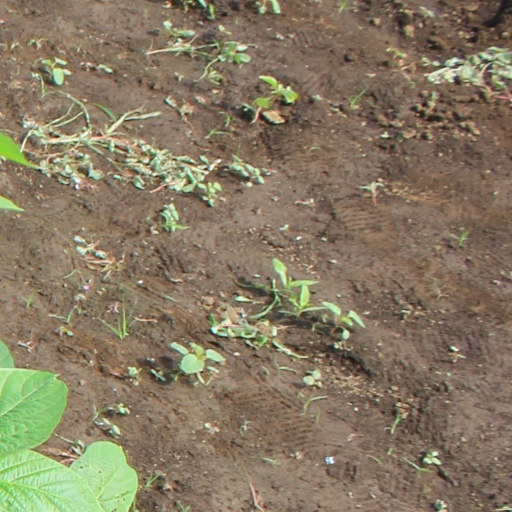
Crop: soybean